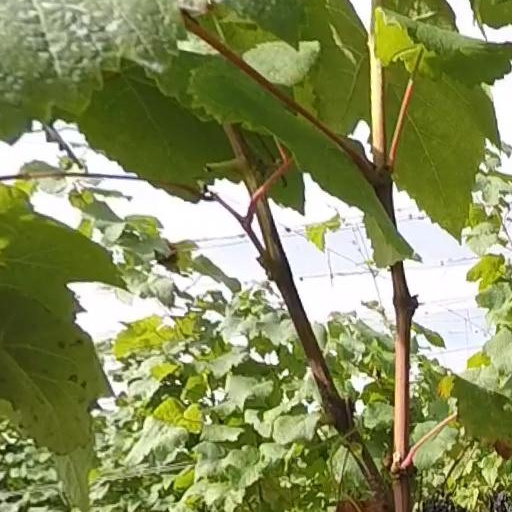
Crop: grape